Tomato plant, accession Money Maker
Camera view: horizontal (90 deg, fisheye); turntable rotation: 300 degrees
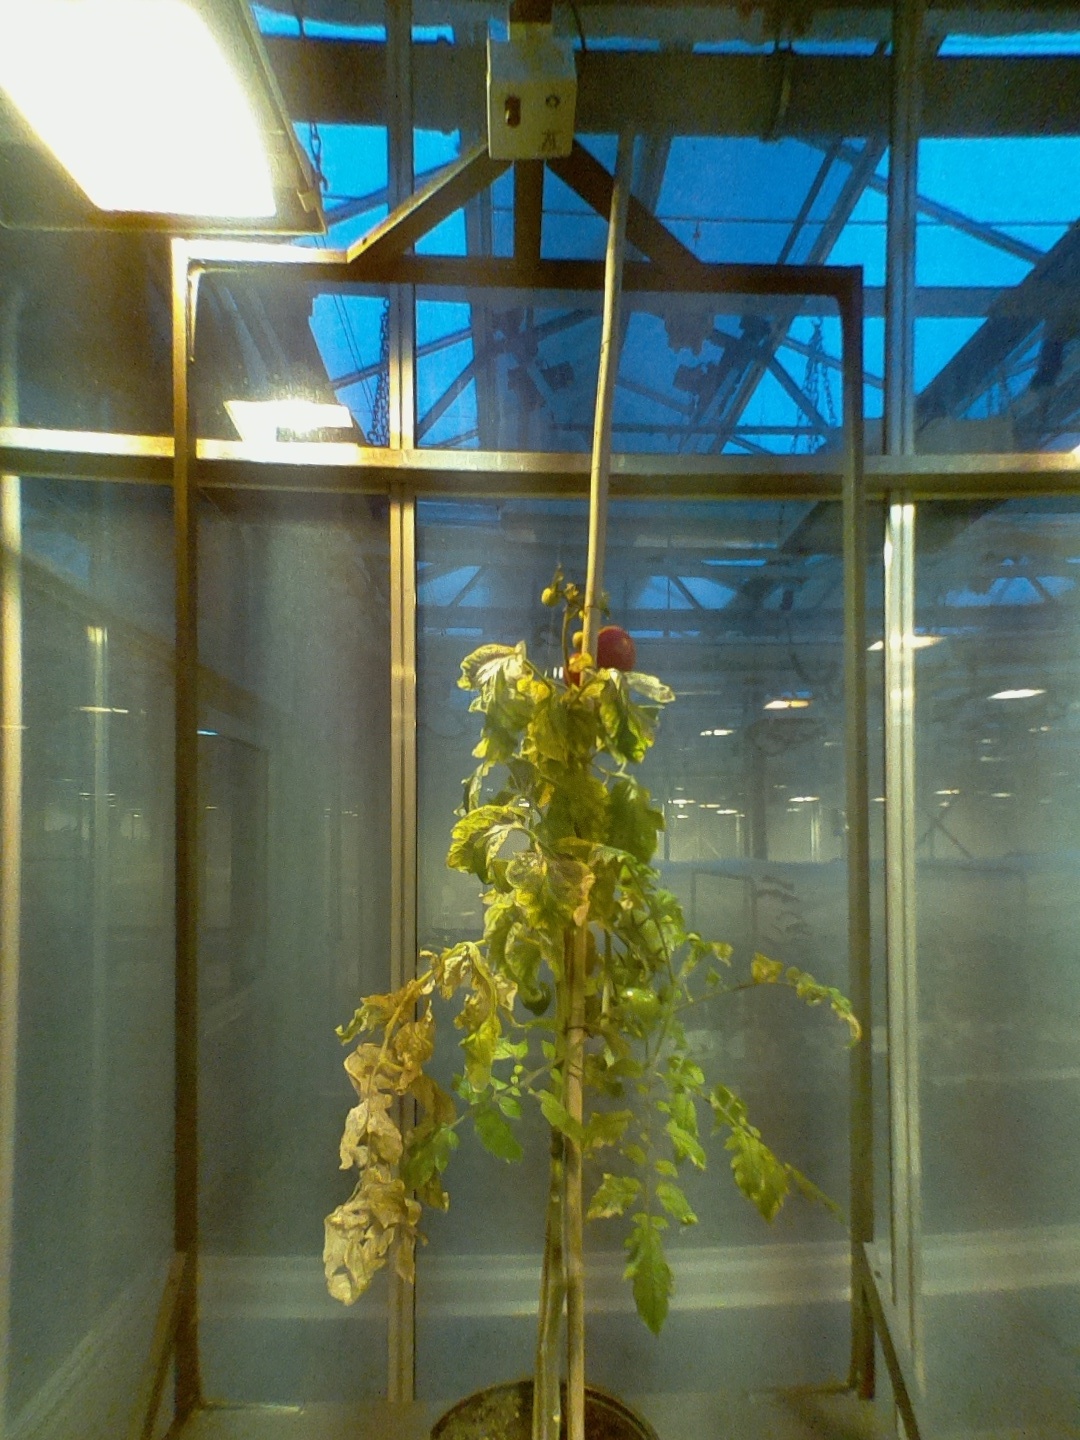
BBCH growth stage 83: 30%-40% of fruits show typical fully ripe color